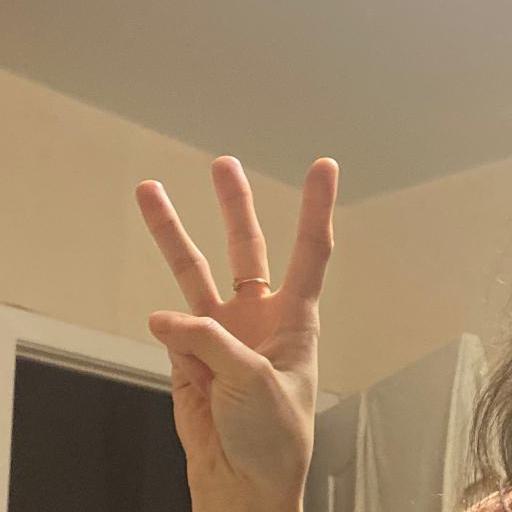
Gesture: three